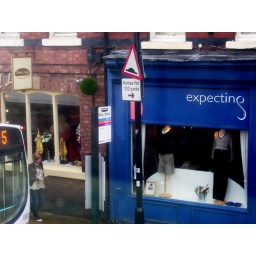
From the window of the room in York. Juxtaposition of the traffic sign with the store name....